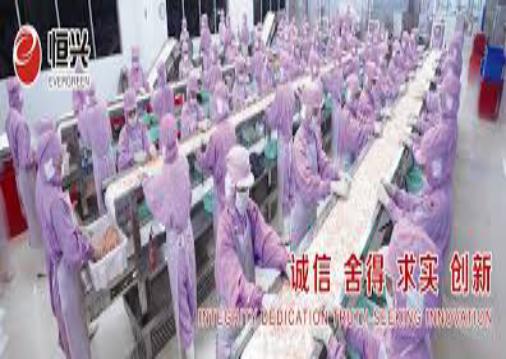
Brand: HY Markets
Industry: Others